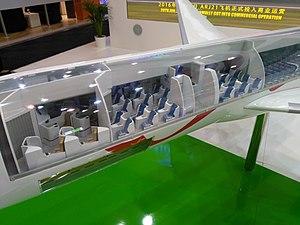
Paris Air Show 2017 Comac C929